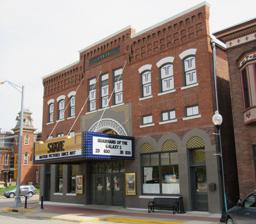
Building: State Theatre (Washington, Iowa)
Country: United States of America
Year built: 1893
Oldest continually operating movie theater in the world State Theatre The State Theatre in 2017 Former names Graham Opera House Address 123 E. Washington Avenue Washington, Iowa United States Coordinates 41°17′53″N 91°41′27″W / 41.298131479082414°N 91.69071061128399°W / 41.298131479082414; -91.69071061128399 Owner Fridley Theatres Screens 1 Construction Built 1893 Opened May 14, 1897 ; 127 years ago ( 1897-05-14 ) Years active 1897–present The State Theatre is a historic movie theater in Washington, Iowa . The venue is recognized by Guinness World Records as the oldest continually operating movie theater in the world. It opened in 1893 as the Graham Opera House and screened its first film on May 14, 1897, with a cinematograph made in Paris . History The original Graham Opera House existed in Washington, Iowa , and hosted theatre from 1886 until a fire destroyed it on November 23, 1892. Architectural firm Foster & Liebbe drafted the plans for a replacement venue, which was constructed in 1893 at a cost of US$35,000 . The second Graham Opera House opened on November 27, 1893. The first production at the venue was Sardou 's Odette . Clara Morris visited Washington to star in the production but was ill with influenza . One thousand tickets were sold for $5.00. On May 14, 1897, the Graham Opera House screened its first movie using a cinematograph from Paris . The venue thereafter became mixed-use, retaining its live theatre programming in addition to movies. In 1921, the Graham Opera House was purchased by Winfield Smouse, a local businessman. Smouse leased the property to Ralph and Clyde Pratt, who at the time operated an additional theater in the city. In 1931, the interior of the Graham Opera House was remodeled. In conjunction, the venue was renamed to the State Theatre. Its hosting of professional live theatre companies ceased thereafter; the stage was mostly used by local productions until it was removed to make way for a newer movie screen. On the morning of November 17, 2010, the State Theatre's projection room caught on fire from a cigarette discarded in a trash can. The venue was subsequently closed for repairs and reopened in April 2011. In April 2016, Guinness World Records certified the State Theatre as the oldest continuously operating movie theater in the world. References